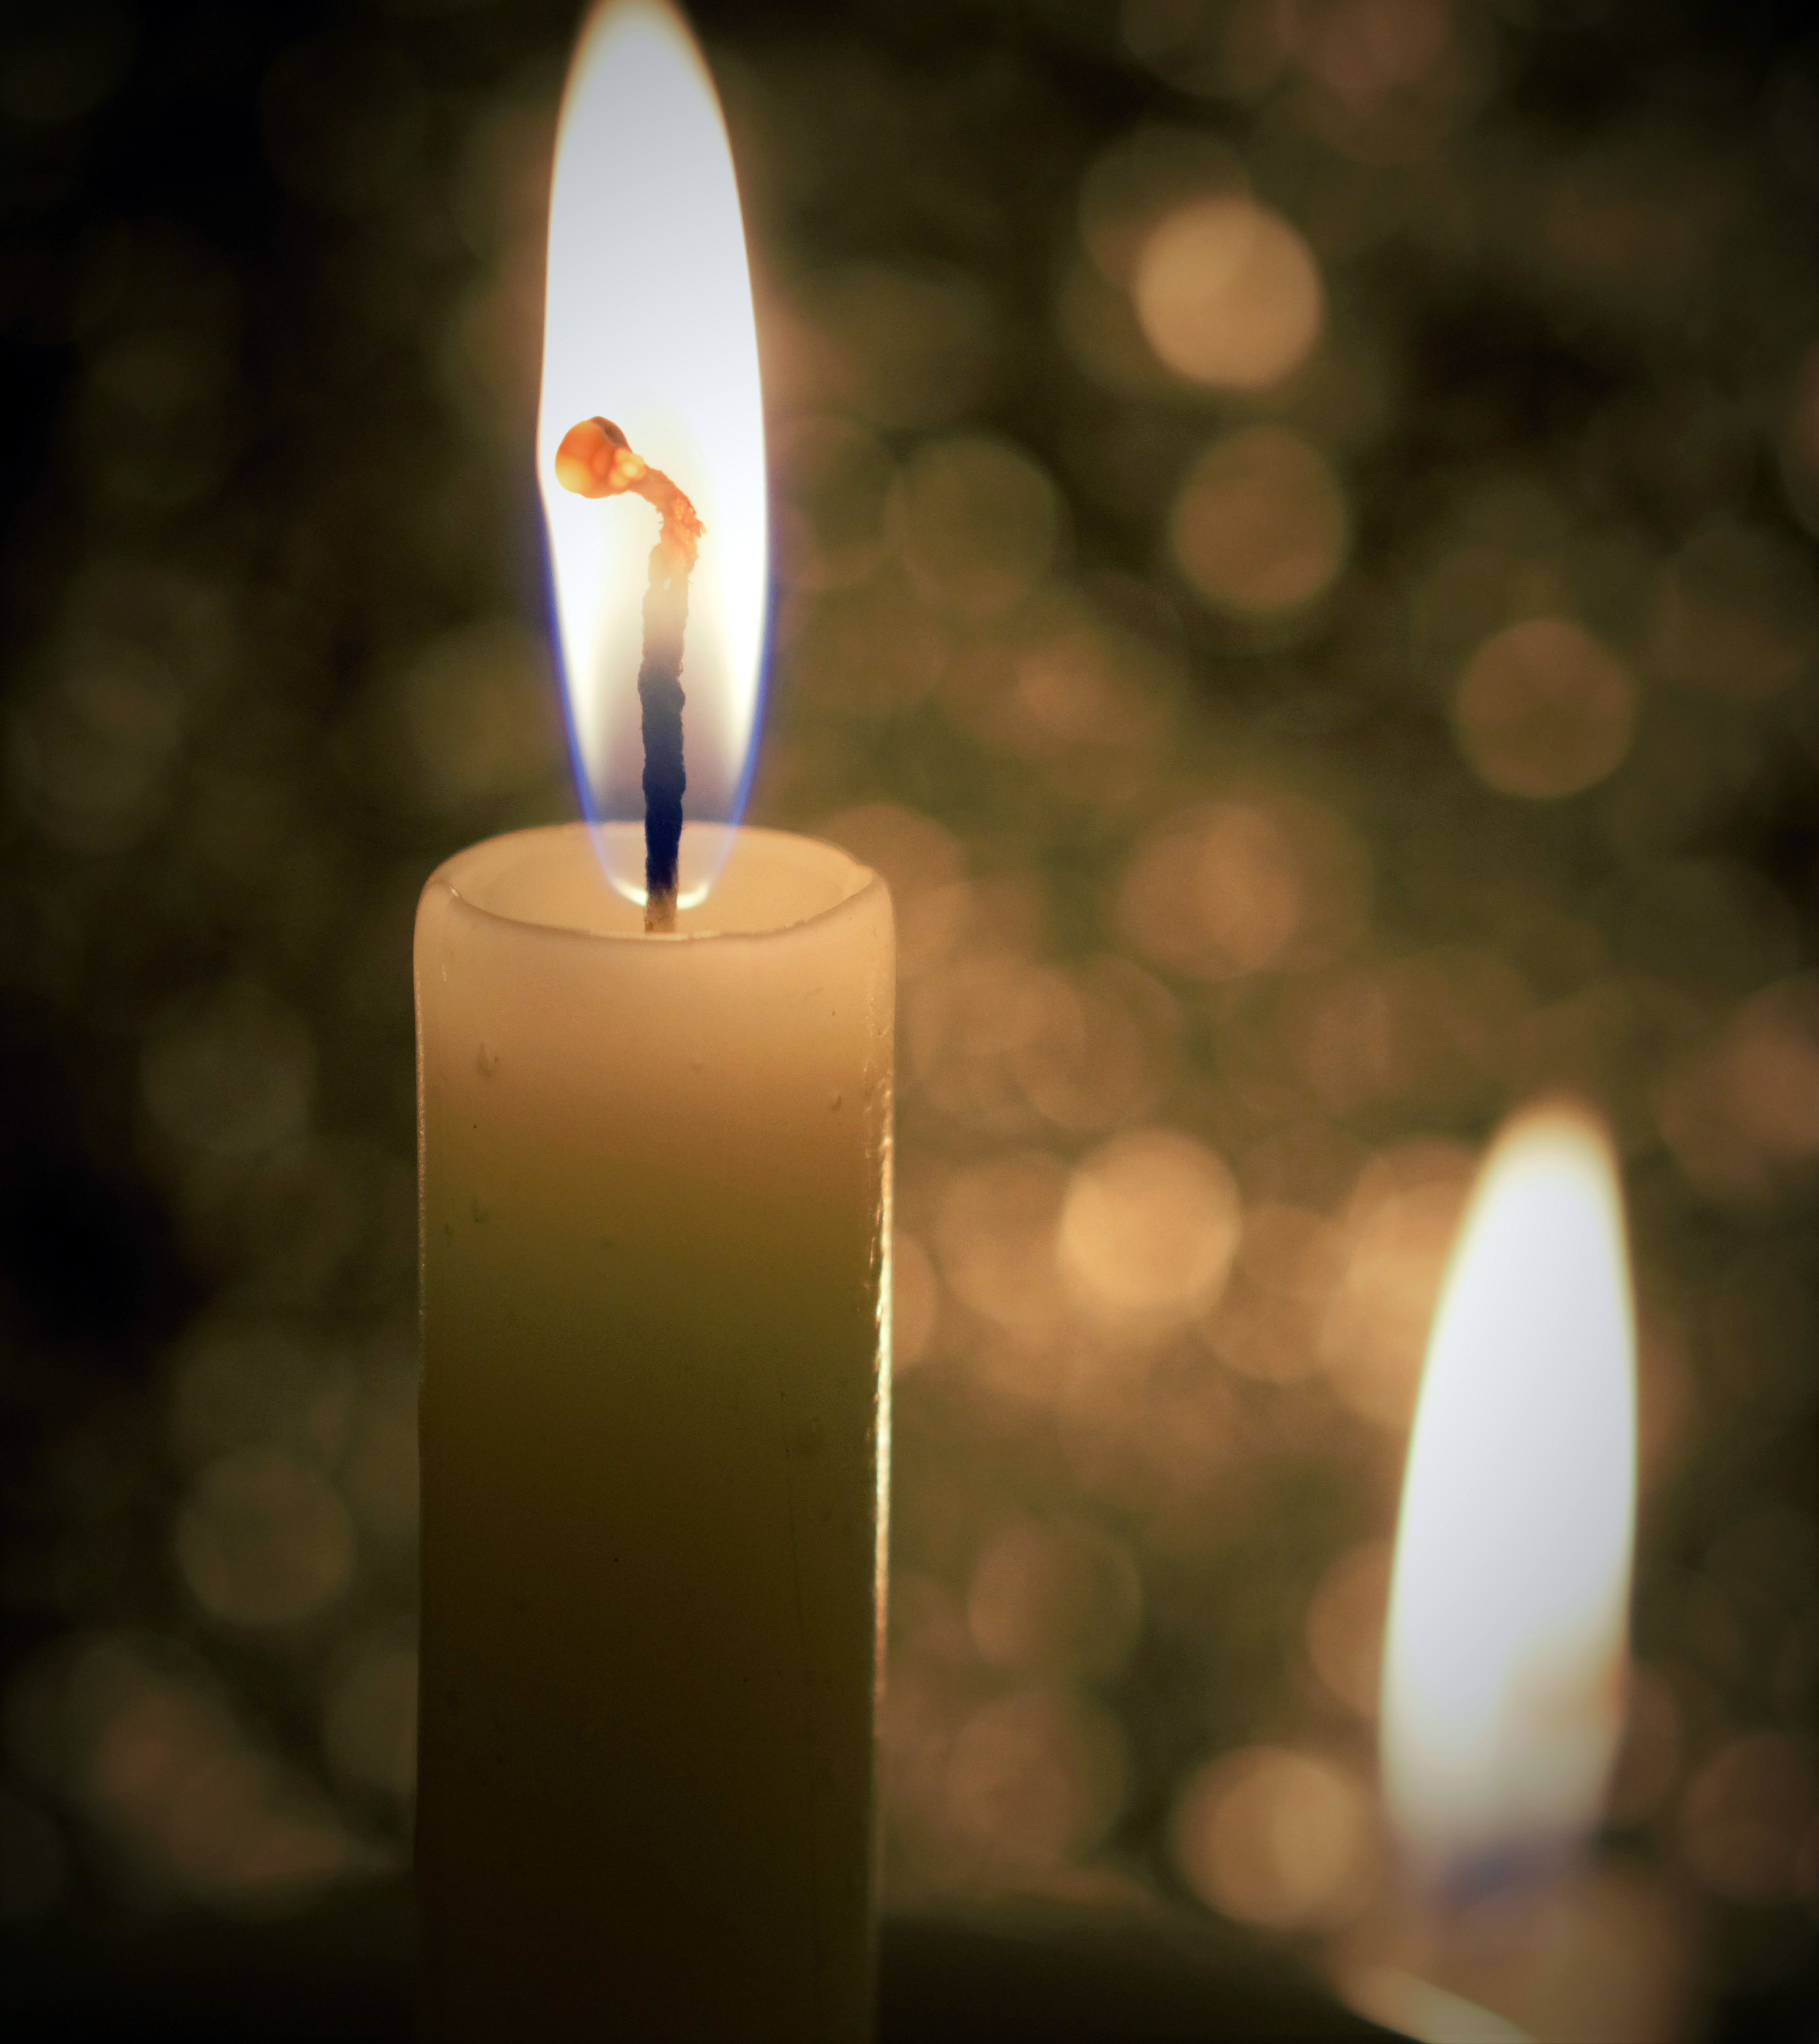
candle, fire, hot, light, shadow, bokeh, wax, nature, heat, flame, tree, beauty, darkness, event, gas, interior design, still life photography, still life, art, melting, building material